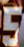
Number: 5